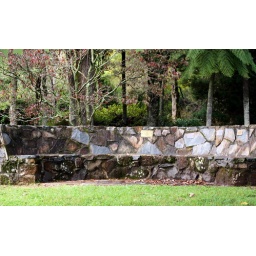
This lovely stone seat is in a church yard at Mount Wilson in the upper Blue Mountains, west of Sydney.